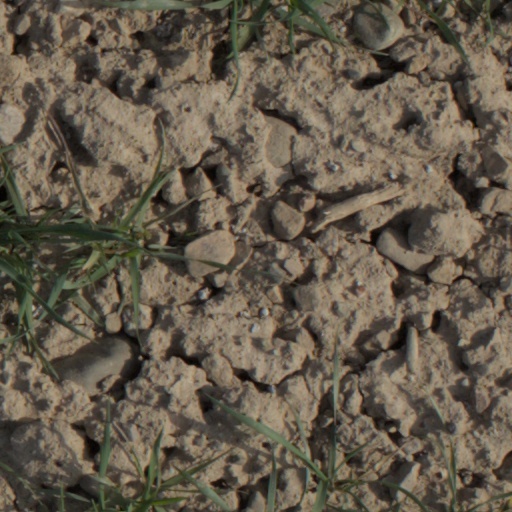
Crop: wheat